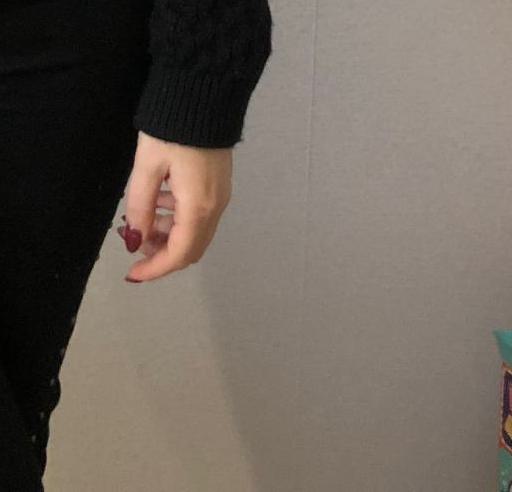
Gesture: no_gesture